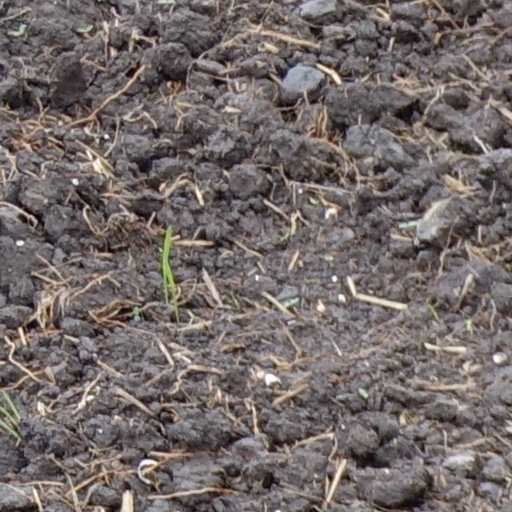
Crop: wheat